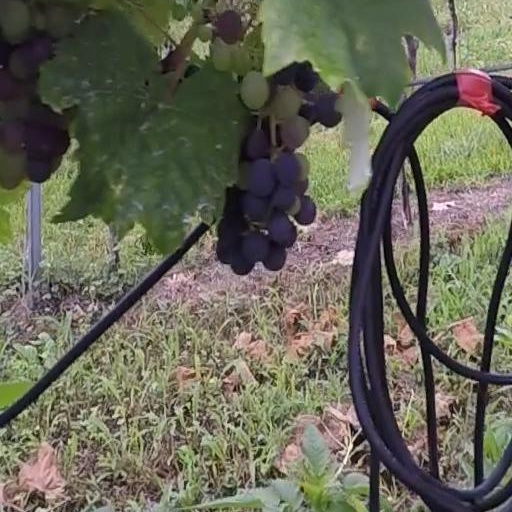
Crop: grape